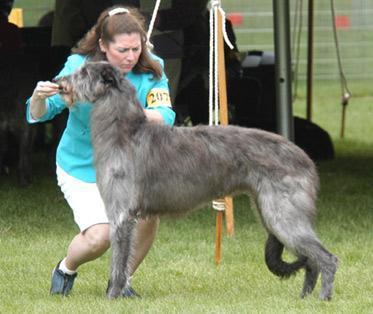
Scottish_deerhound